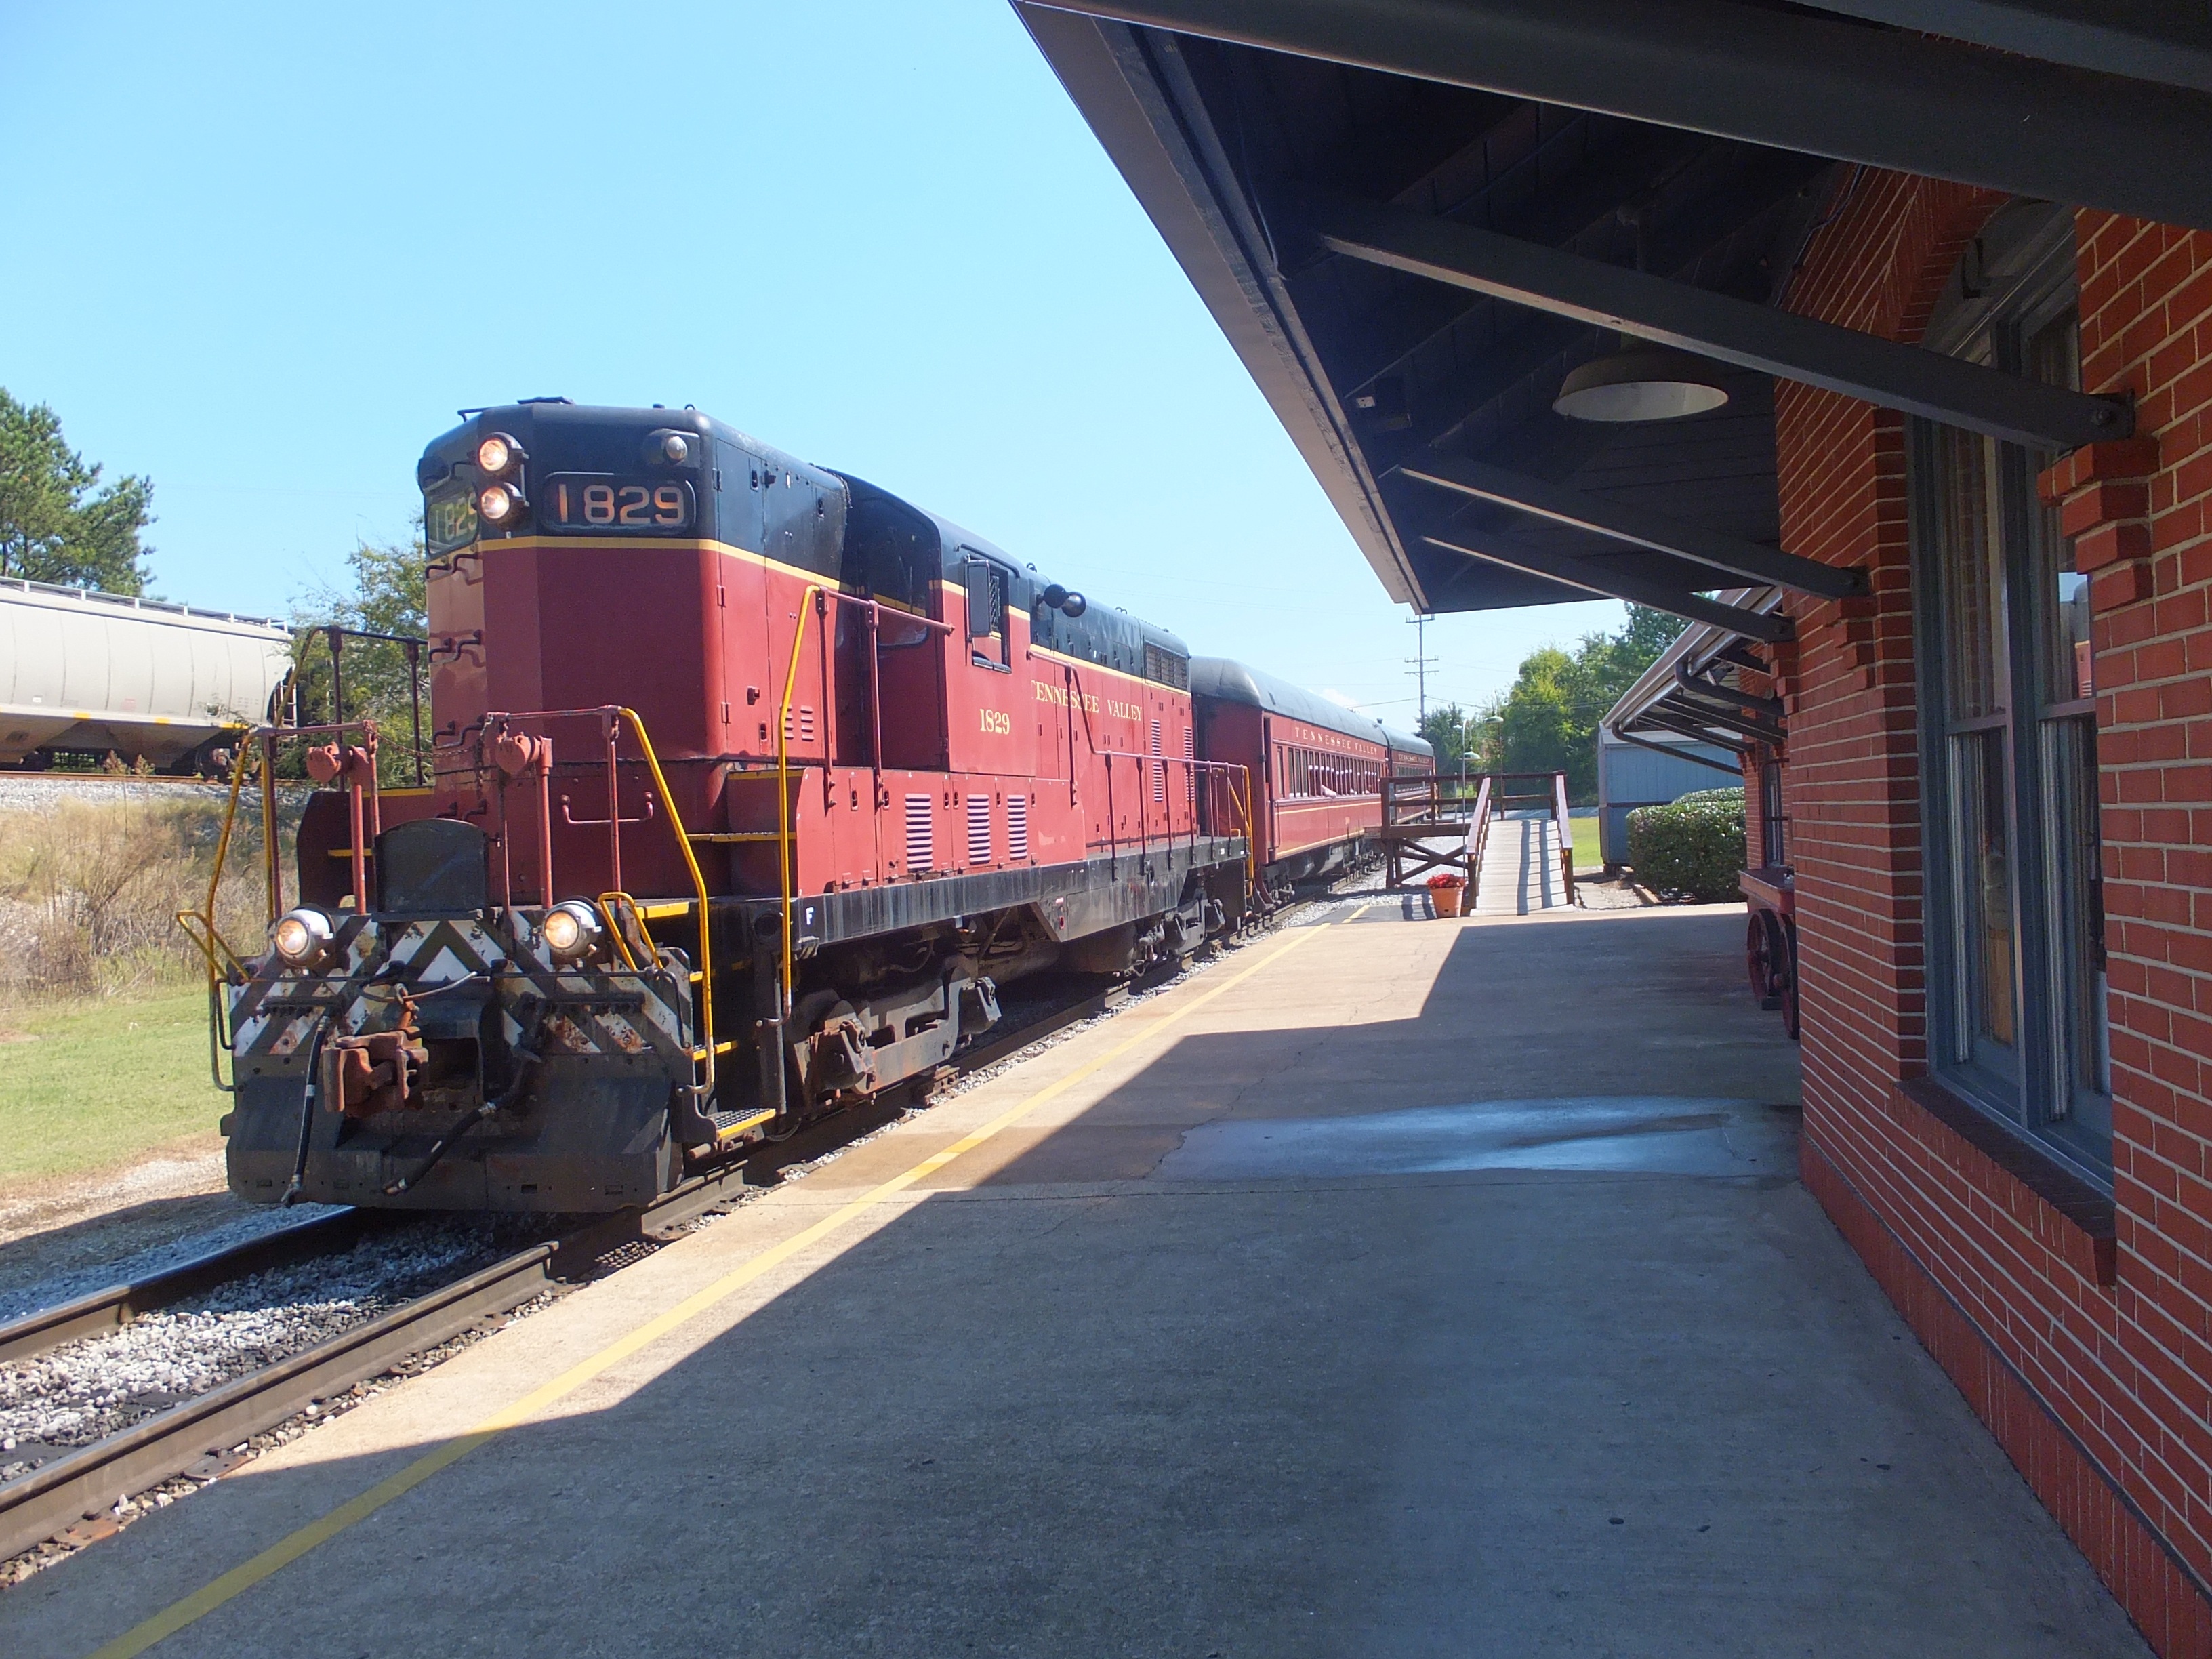
track, railway, train, asphalt, transport, vehicle, train station, public transport, locomotive, passenger, rail transport, land vehicle, rolling stock, railroad car